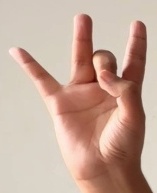
ASL sign: 8